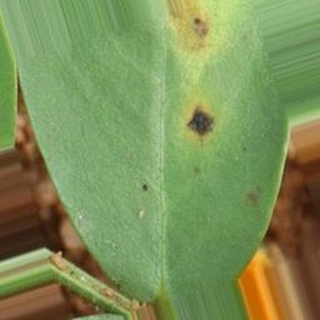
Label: groundnut_early_leaf_spot